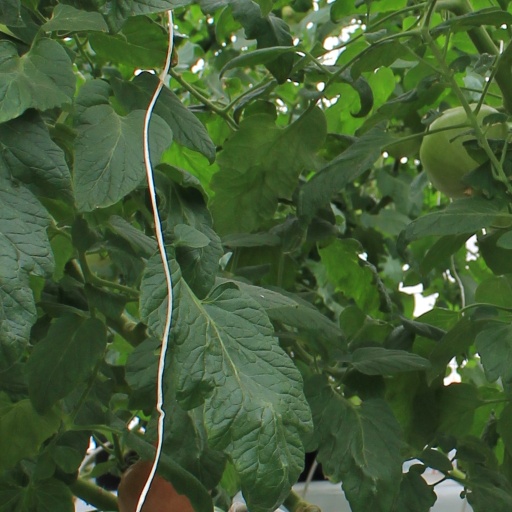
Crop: tomato